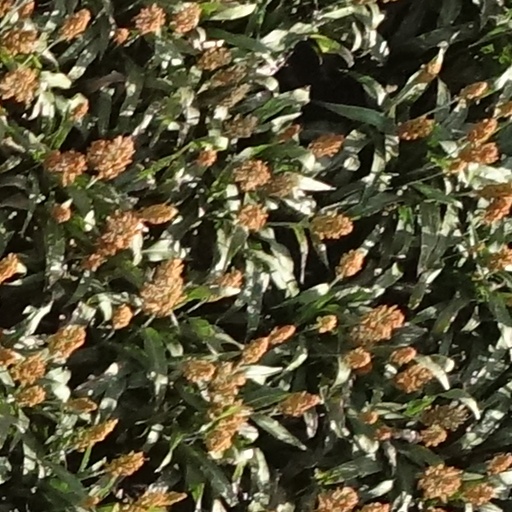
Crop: sorghum